Sita

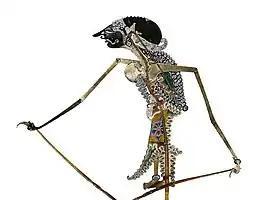
Shinta wayang (puppetry) figures

Sita in Hinduism, is revered as the goddess of beauty and devotion. She is mostly depicted along with her husband Rama and is shakti or prakriti of Rama, as told in the "Ram Raksha Stotram". Mithila art, which originated at Sita's birthplace depicts Sita and Rama's marriage ceremony through the paintings.